Transport in Pristina

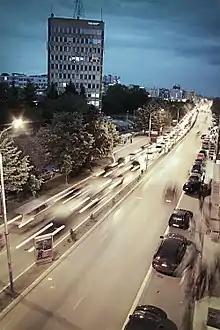
Photo from one of the roads of Pristina

Pristina is the capital of the Republic of Kosovo. Being so, Pristina's transport forms the hub of road, rail and air networks in Kosovo. The city's buses, trains and planes together all serve to maintain a high level of connectivity between Pristina many different districts and beyond. An analysis by the Traffic Police has shown that from 240,000 cars registered in Kosovo, around 100,000 cars (or 41%) are from the District of Pristina.